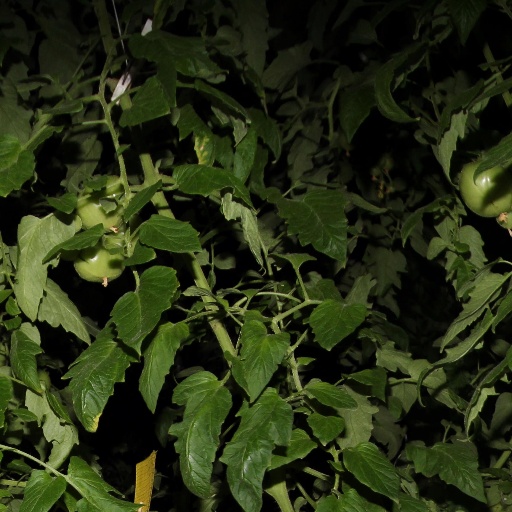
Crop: tomato